Comedy in the Golden Age of Mexican Cinema

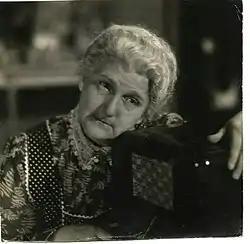
Sara Garcia

Comedy in the Golden Age of Mexican Cinema is a Mexican era of film popular during "El Porfiriato" which represents the reign of Porfirio Díaz as a dictator in Mexico.